Gabrielle Petit (feminist)

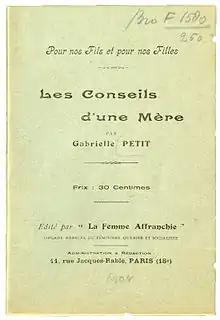
"Les Conseils d'une Mère" (1904)

On August 1, 1907, Petit was arrested in Granges, Vosges, and imprisoned. At her trial, on November 20, 1907, she was accused of having made antimilitarist remarks during a lecture and of having, in a train, incited soldiers to become disobedient and steal weapons. She remained in prison until February 1, 1908. Having become a "dangerous" person, she was accompanied in all her travels by a police commissioner or a gendarme. But that did not prevent Petit from continuing to travel around France to give lectures, sometimes three a day.